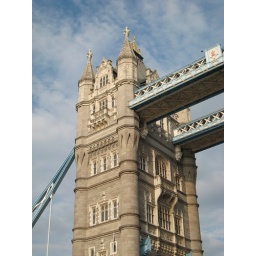
Left tower of the tower bridge in London